Llanaber railway station

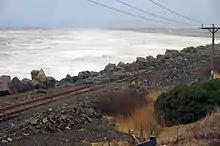
Wave damage caused 3 January 2014, 100m north of the station

On 3 January 2014 wave action washed away of track bed and deposited of debris on the line. The line was closed for five months whilst Network Rail engineers repaired the formation and rebuilt the sea wall, with traffic resuming as far as on 1 May. Through services to remained suspended until 1 September due to rebuilding work on the Pont Briwet viaduct to the north at Penrhyndeudraeth.